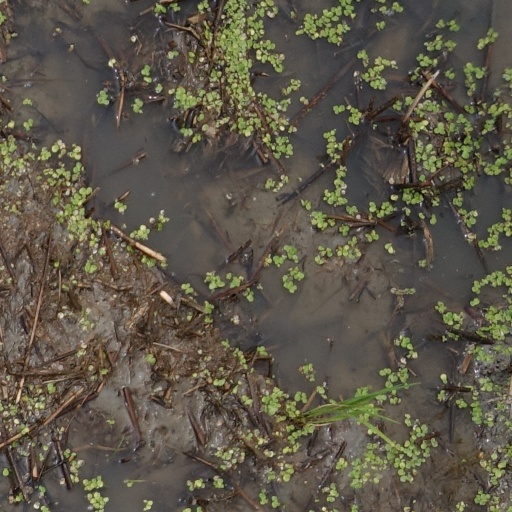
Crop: rice